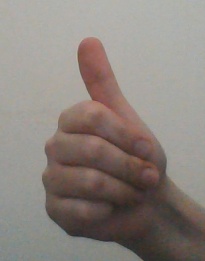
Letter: aleff